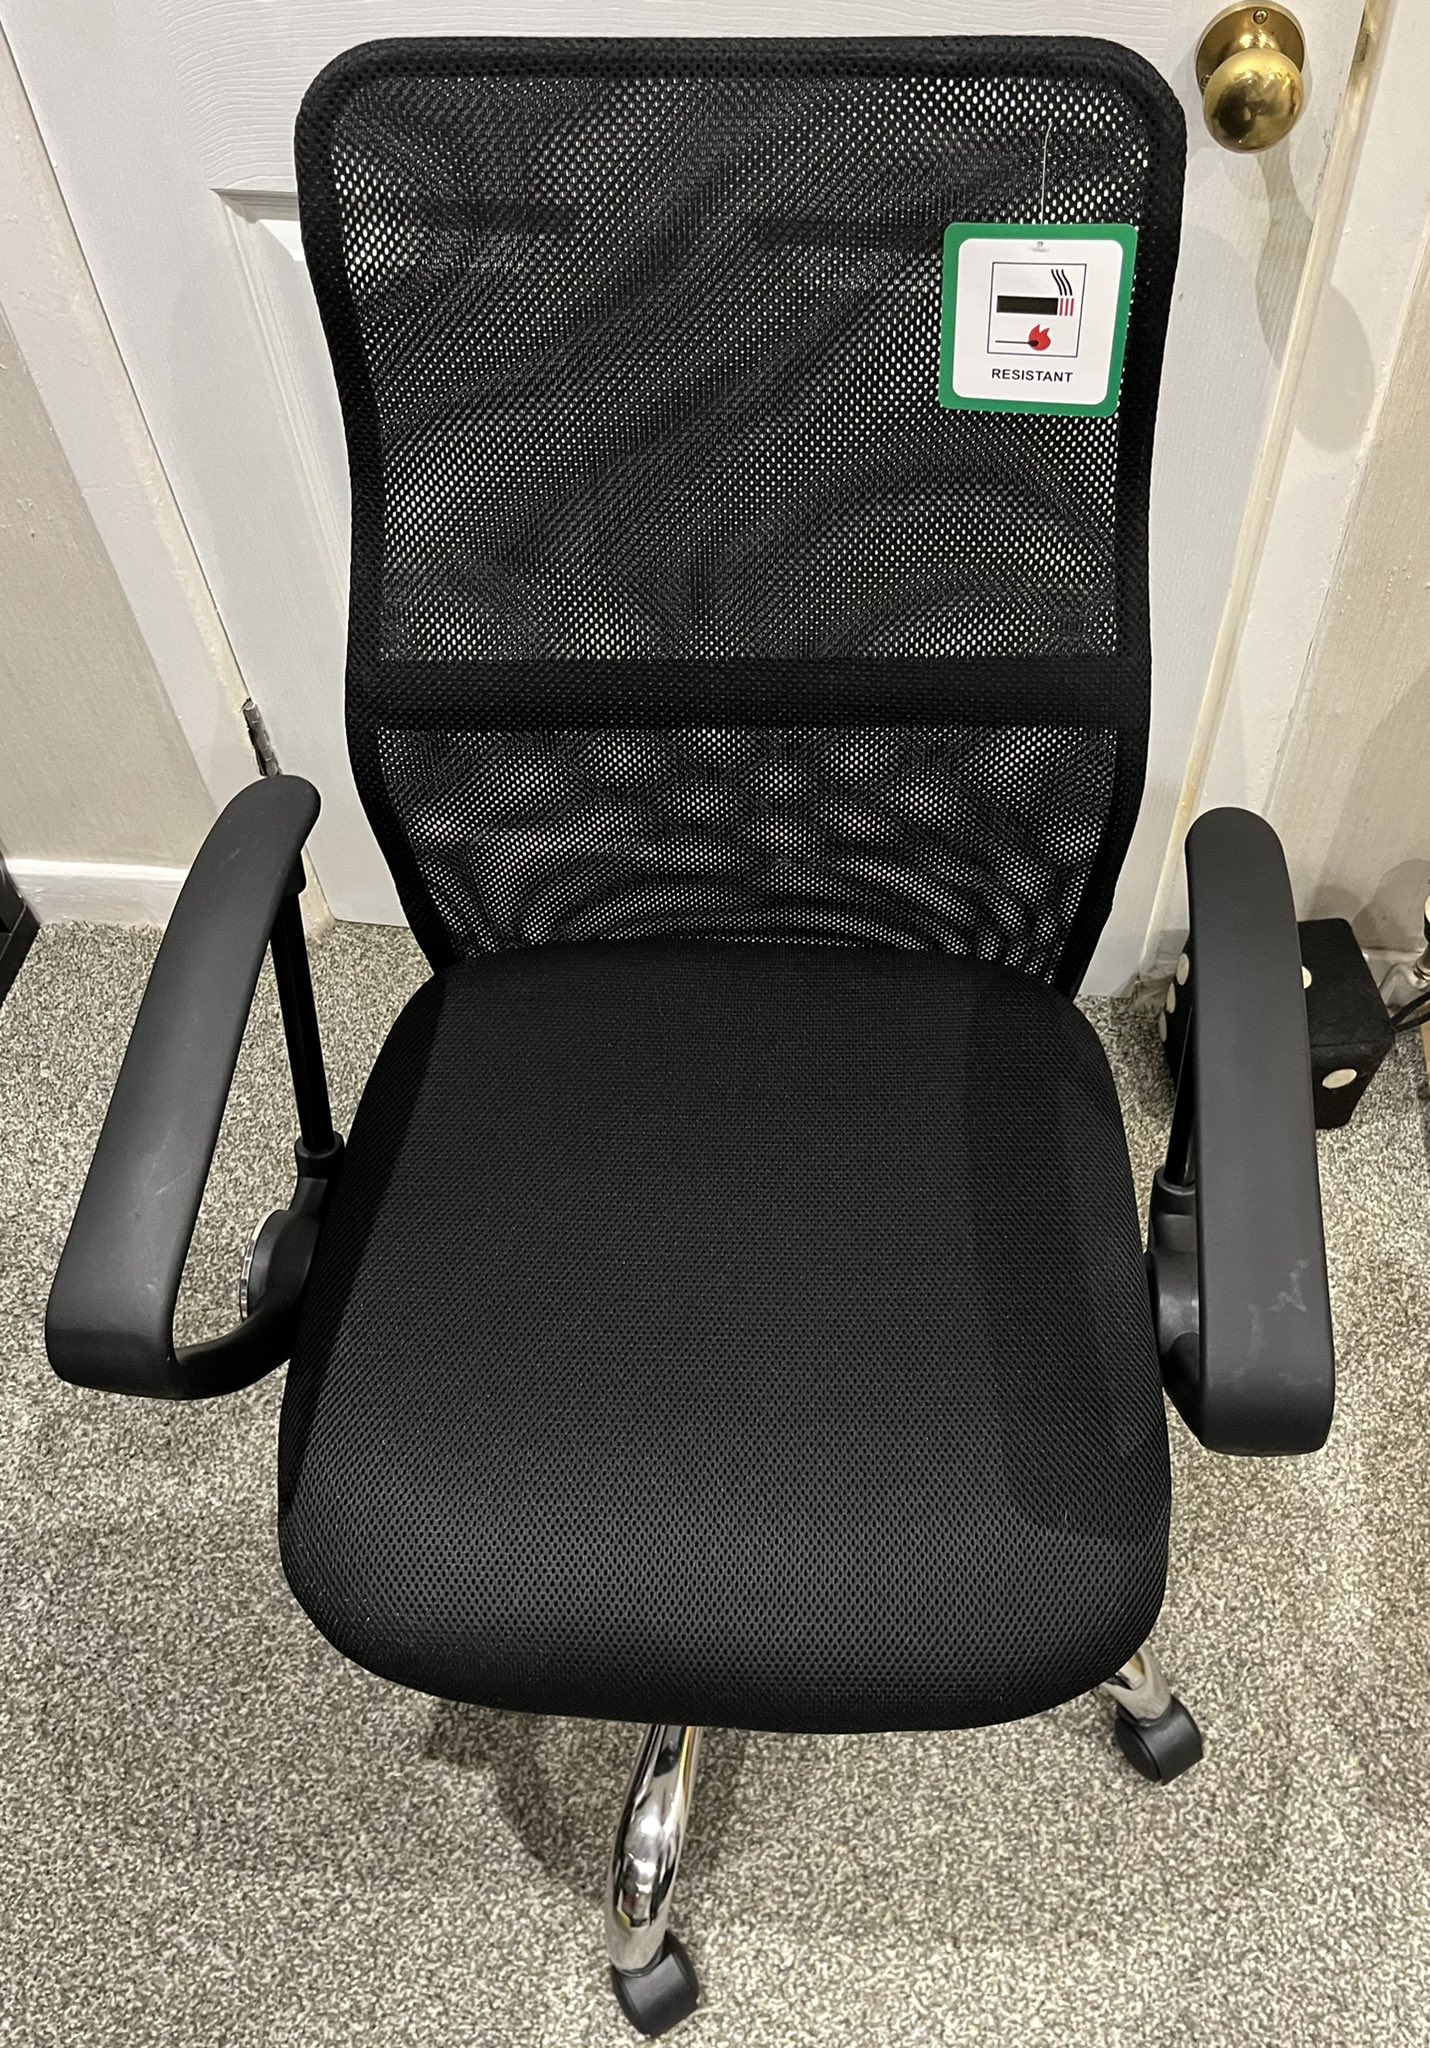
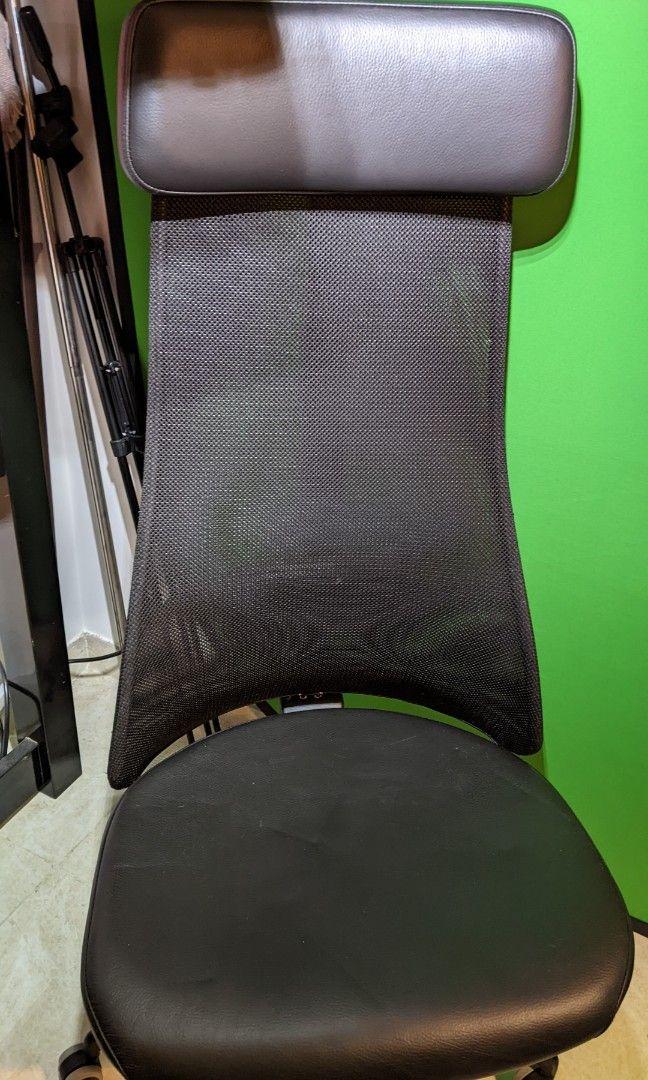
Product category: items_chair
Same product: no